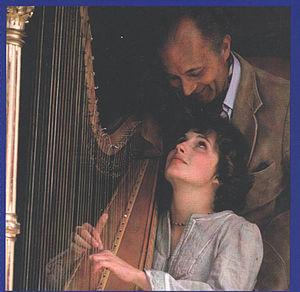
Bernnard Géliot, ténor, accompagné par sa fille Martine
2 mars : la Symphonie nᵒ 1 d'Edison Denisov est créée à Paris par l'Orchestre de Paris dirigé par Daniel Barenboim.
Martine Géliot est une harpiste française née le 8 décembre 1948 à Neuilly-sur-Seine et morte le 7 février 1988 à La Garenne-Colombes.